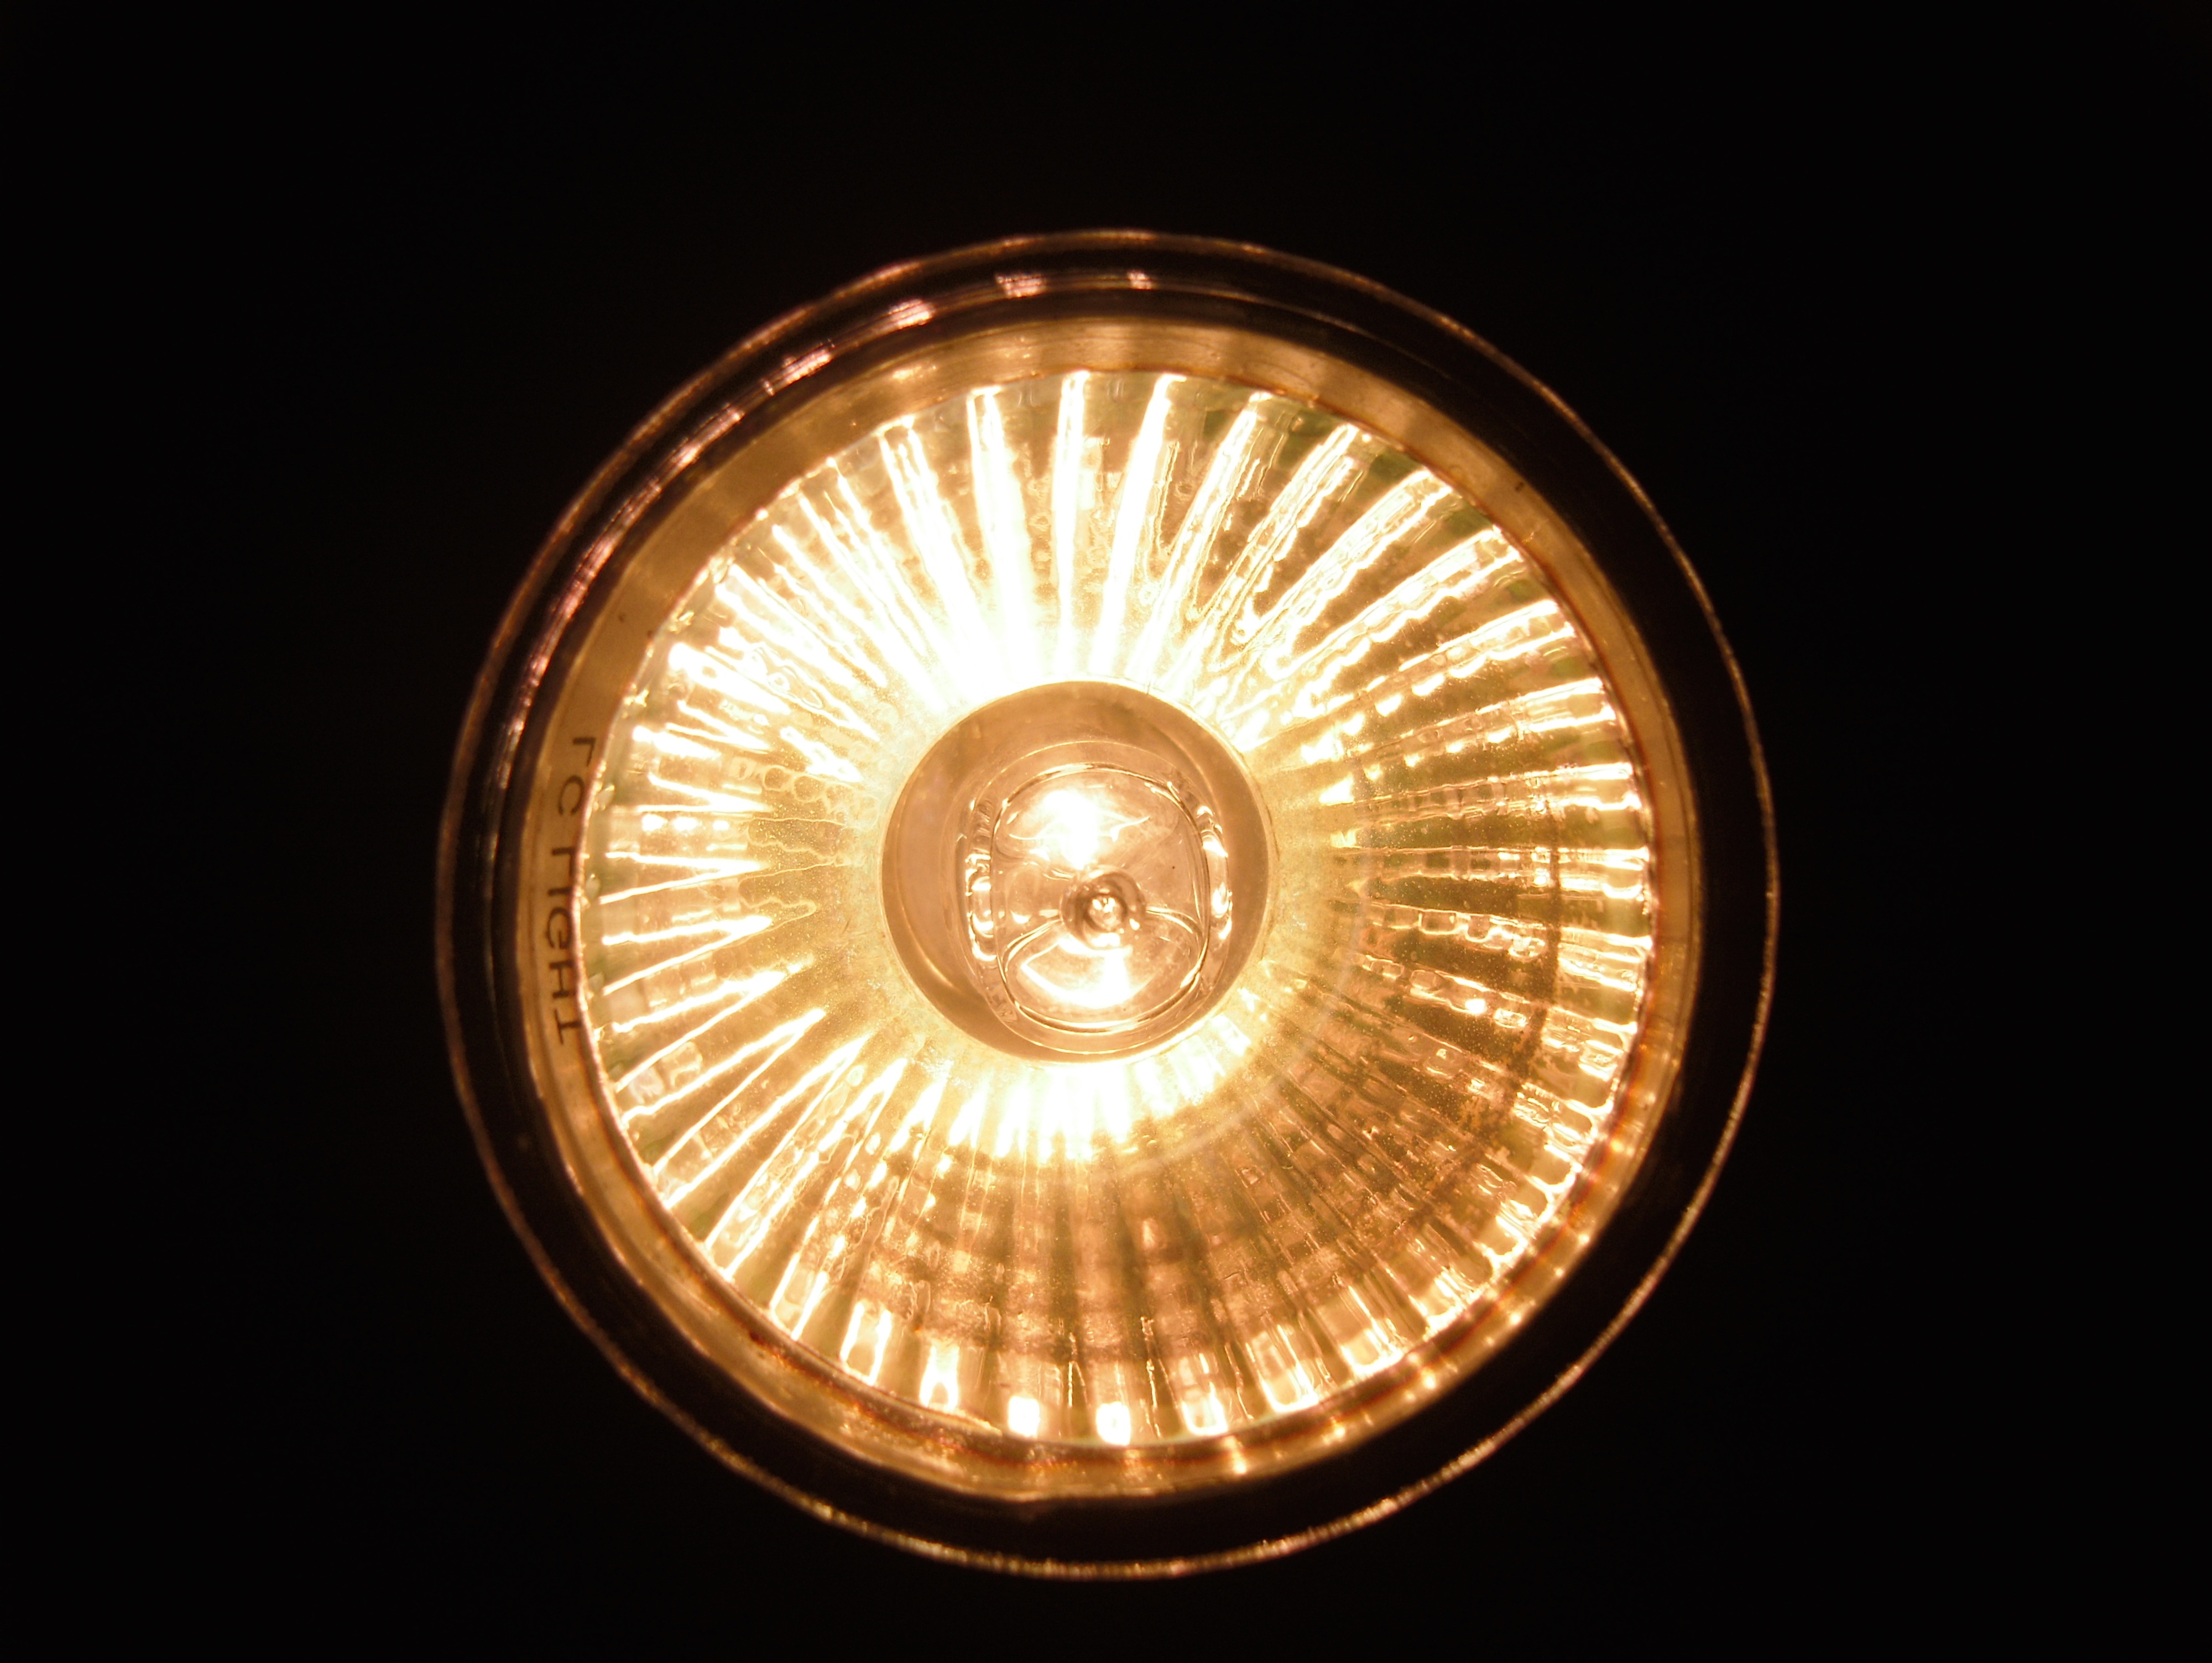
light, technology, wheel, ceiling, lamp, lighting, circle, light fixture, halogen spotlights, automotive lighting